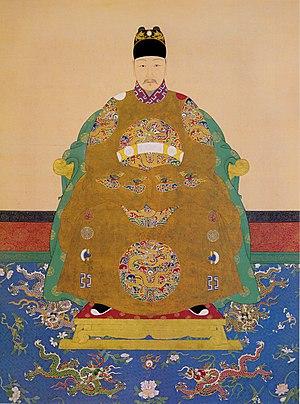
Portrait assis de l'empereur Ming Guangzong
Taichang, de son nom personnel Zhu Changluo, est le quatorzième empereur de la dynastie Ming. Il succède à son père Wanli.
1582 est une année commune commençant un lundi ; mais finissant un vendredi. Cette année a duré 355 jours dans les pays qui ont adopté ce changement de calendrier.
1620 est une année bissextile commençant un mercredi.